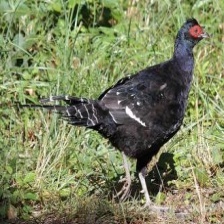
Species: MIKADO  PHEASANT
Scientific name: SYRMATICUS MIKADO